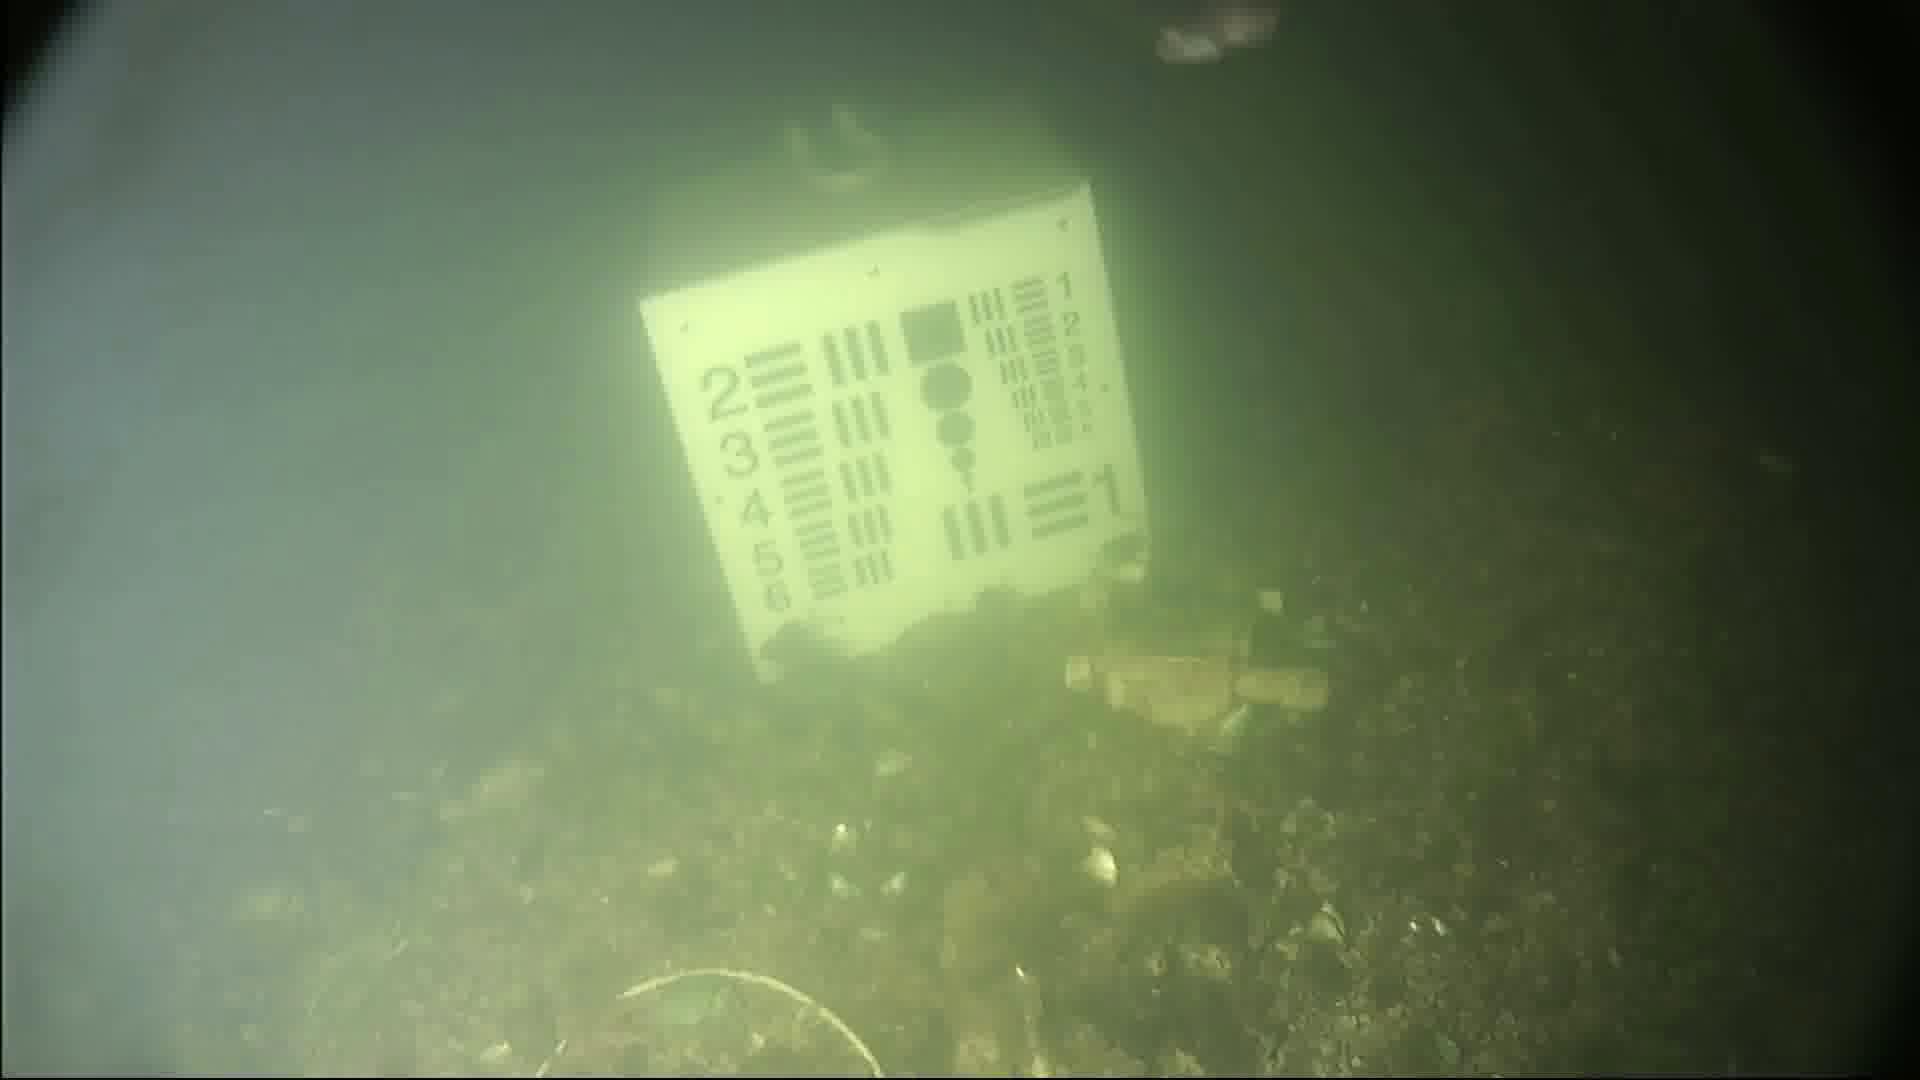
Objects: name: starfish
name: small_fish
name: crab